Clan Donald

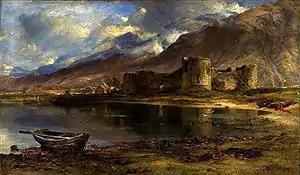
Inverlochy Castle: a Campbell-dominated army camped here before their destruction on 2 February 1645 by a largely MacDonald force

The 1638–1651 Wars of the Three Kingdoms caused huge dislocation and damage throughout the British Isles; in 1641, the Scottish Covenanter government sent an expeditionary force that joined the vicious and bloody Irish Rebellion. All sides committed atrocities, leading to a series of tit-for-tat responses, exacerbated by long-standing animosities; in 1642 on Rathlin Island, soldiers from a predominantly Clan Campbell-recruited unit led by Sir Duncan Campbell threw scores of MacDonnell women over the cliffs to their deaths on rocks below.